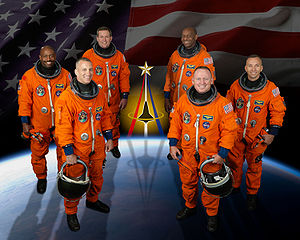
STS-129
STS-129 var rumfærgen Atlantis's 31. og næstsidste rummission og blev indledt med opsendelsen d. 16. november 2009 klokken 14:28 pm EST lokal tid. Atlantis landede d. 27. november 2009 9:44 a.m. EST.